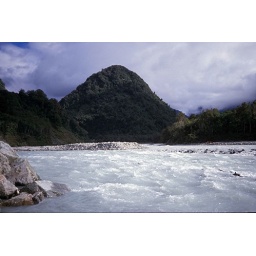
This is the river formed by the glacier where it melts. Taken from the road bridge that crosses it.Scanned from the original slide.